Balmanno Castle

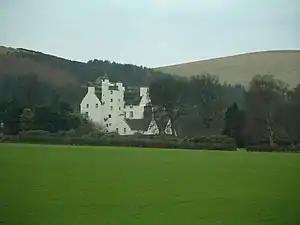

Balmanno Castle is a moated tower house located in Dron, Perth and Kinross. It was built between 1570 and 1580. It is now modernised and is in good condition. The moat is still partially filled with water. It was built for George Auchinleck, after he had acquired the estate. The house is a Category A listed building and the grounds are included in the Inventory of Gardens and Designed Landscapes in Scotland.